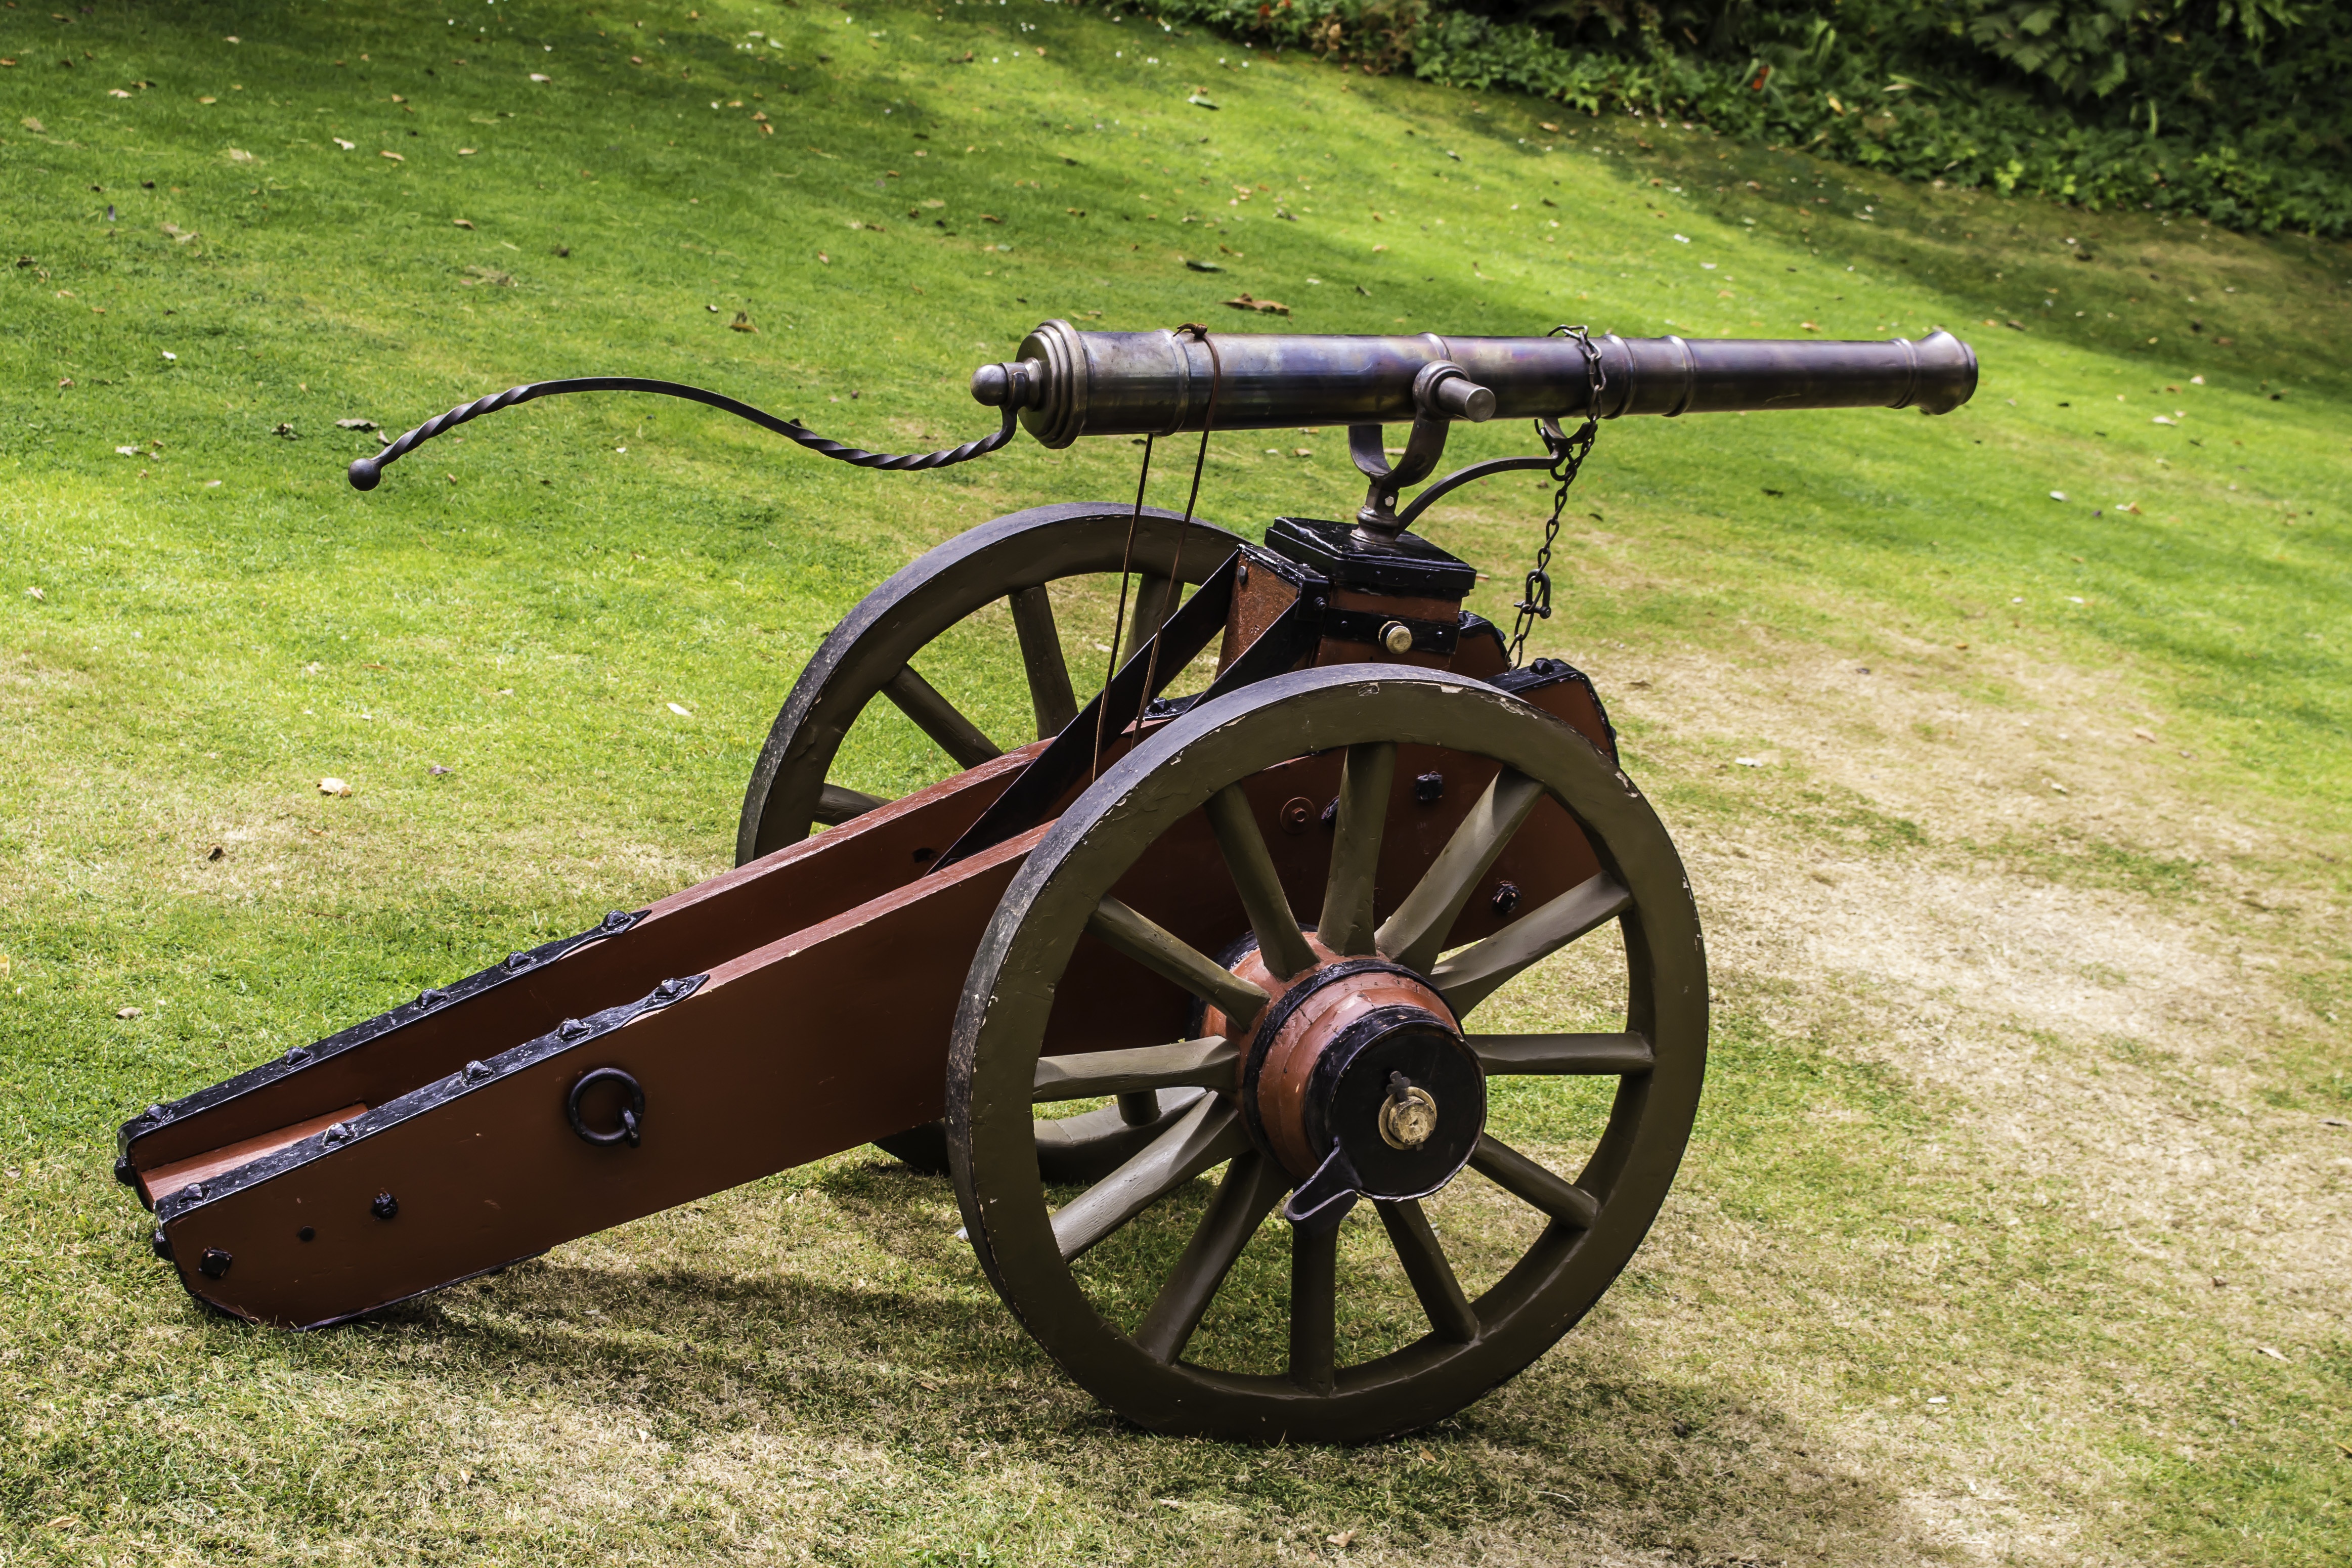
antique, wheel, cart, old, military, vehicle, equipment, metal, fire, ancient, tourism, weapon, war, power, battle, blast, gun, history, fort, cannon, iron, historical, protection, defense, artillery